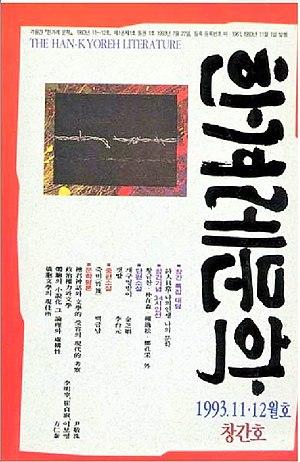
Ha Seung-moo, est un poète et théologien historique de la République de Corée.
Bak Jae-sam, né le 10 avril 1933 dans la préfecture de Tokyo et mort le 8 juin 1997, est un écrivain sud-coréen.